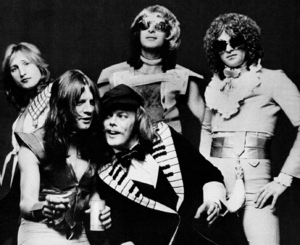
Mott the Hoople est un groupe de glam rock britannique, originaire de l'Herefordshire, en Angleterre. Il est actif entre 1969 et 1976. Leur plus grand succès est une chanson écrite par David Bowie, All the Young Dudes, Depuis sa séparation, le groupe joue sporadiquement, se réunissant en 2009, 2013, et, comme annoncé en été 2018.